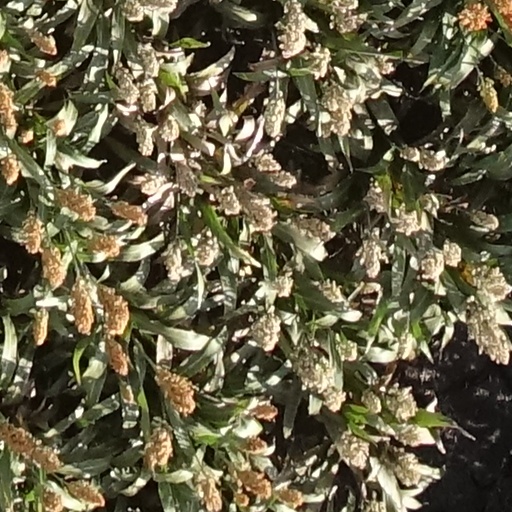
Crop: sorghum